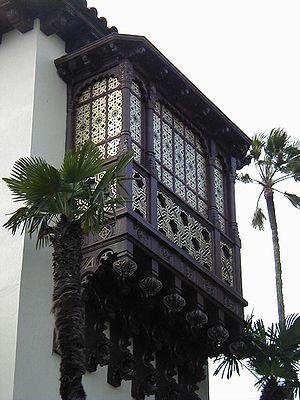
Le moucharabieh est un dispositif de ventilation naturelle forcée fréquemment utilisé dans l'architecture traditionnelle des pays arabes.